Killing of Rikidōzan

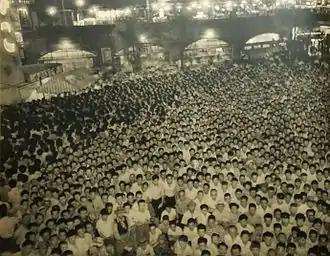
A crowd of people gathered to watch one of Rikidōzan's matches in 1955

With his success in pro wrestling, Rikidōzan began acquiring properties such as nightclubs, hotels, condominiums and boxing promotions. He established the Japan Pro Wrestling Alliance (JWA), Japan's first professional wrestling promotion, in 1953. Booking himself as the top star, Rikidōzan became more popular than ever, being viewed as a hero in the eyes of the Japanese public and helping establish professional wrestling in Japan. One of Rikidōzan's biggest matches, a May 24, 1963, sixty-minute two out of three falls draw with The Destroyer drew a 67.0 rating, the largest in Japanese history. Rikidōzan's JWA was also instrumental in increasing sales of colour televisions in Japan, due to high demand of wanting to see his matches. Rikidōzan was considered to be the "godfather" of pro wrestling in Japan, with newspapers and magazines saying "even if you did not know the name of the prime minister, there is no one who did not know the name of Rikidōzan" during the 1960s.